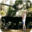
Label: tank